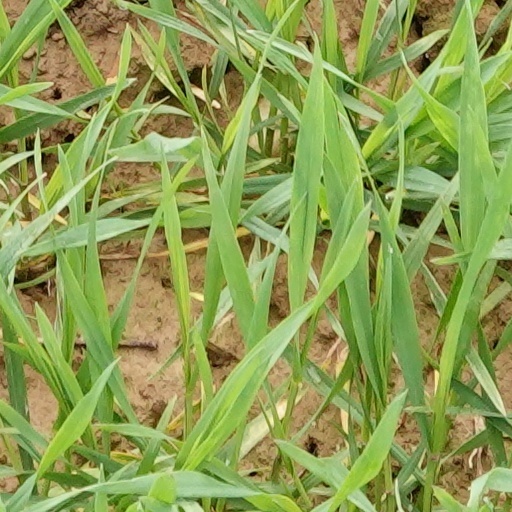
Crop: wheat